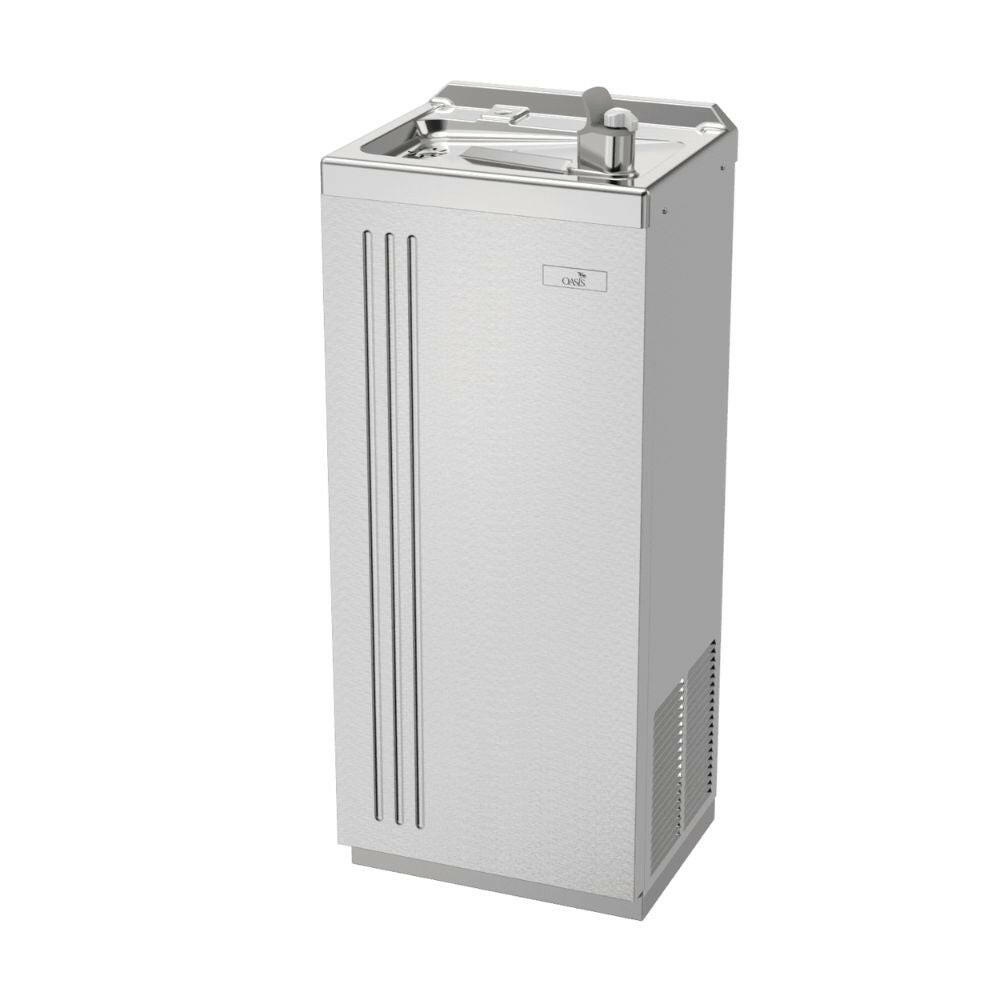
Oasis Hazardous Water Coolers
APPLICATIONS Ideal for use at oil-refineries and natural gas factories and other hazardous applications. GENERAL INFO Special application water cooler designed for hazardous locations. This model is designed for installations where water cooling efficiency must be maintained under extreme environmental conditions and for use where hazardous atmospheres are present. FEATURES | BENEFITS Waterways are lead-free in materials and construction Dial-A-Drink bubbler Stainless steel cabinetry Heavy duty galvanised structural steel frame High effciency cooling tank and coil Internal air-gap provided on water-cooled condenser water outlet Stainless steel top Special protective coating applied to compressor, condenser, cooling tank, pre-cooler, water drain Refrigerant R-134a Product Assurance And Certifications All controls and wiring are sealed in Underwriters’ Laboratories (UL) listed enclosure to prevent ignition in explosive atmospheres. Components in this fountain are lead free as defined by the Safe Drinking Water Act Amendments of 1986, and the Lead Contamination Control Act of 1988.
Brand: Oasis
Category: Hardware > Plumbing > Water Dispensing & Filtration > Water Dispensers > Drinking Fountains